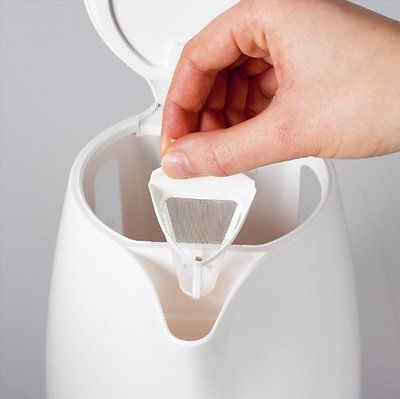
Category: kettle